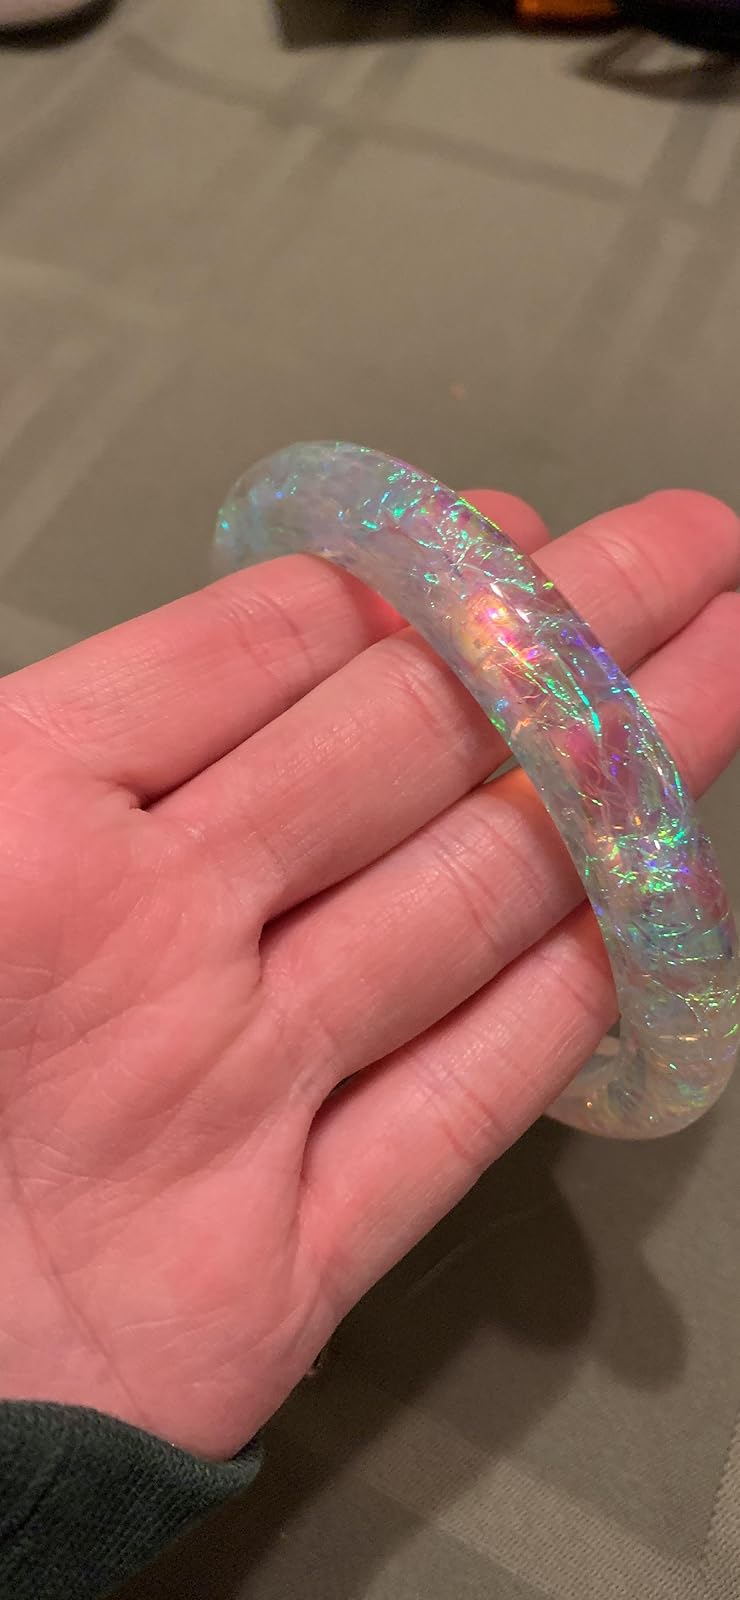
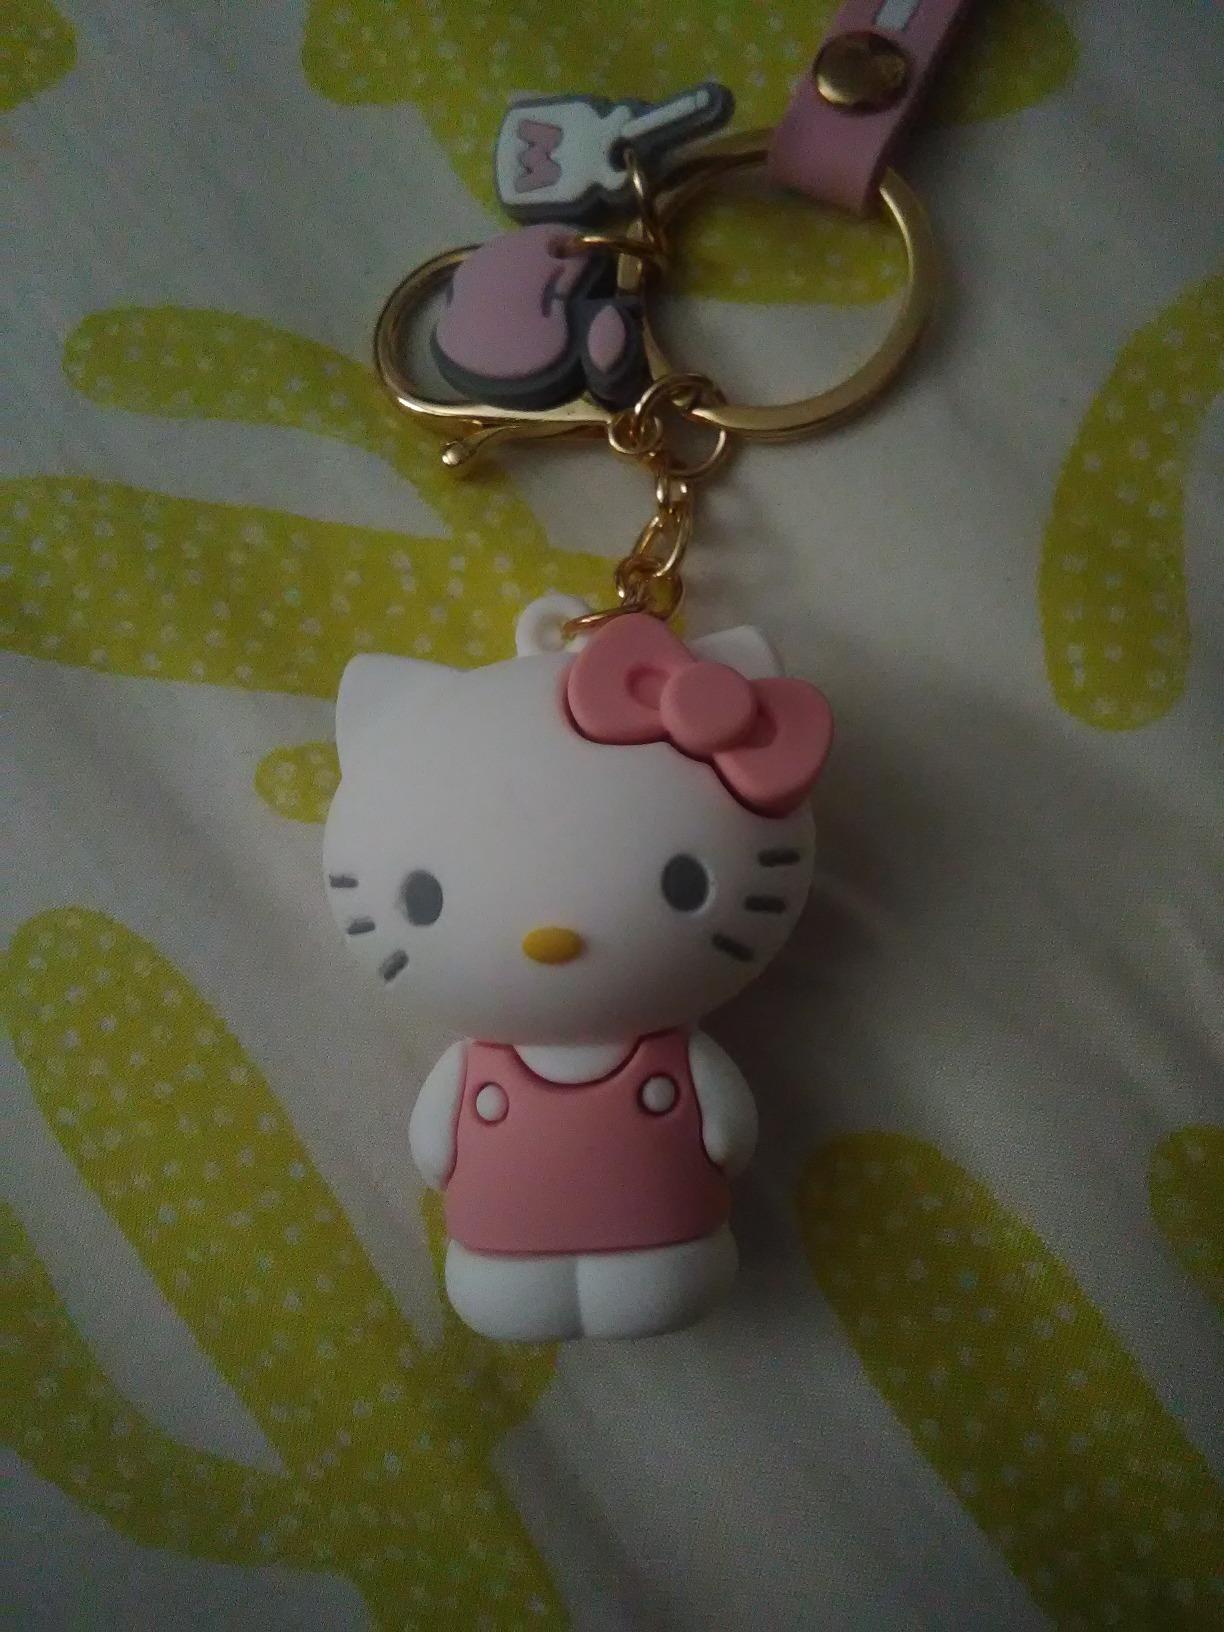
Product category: accessories_keychain
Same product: no